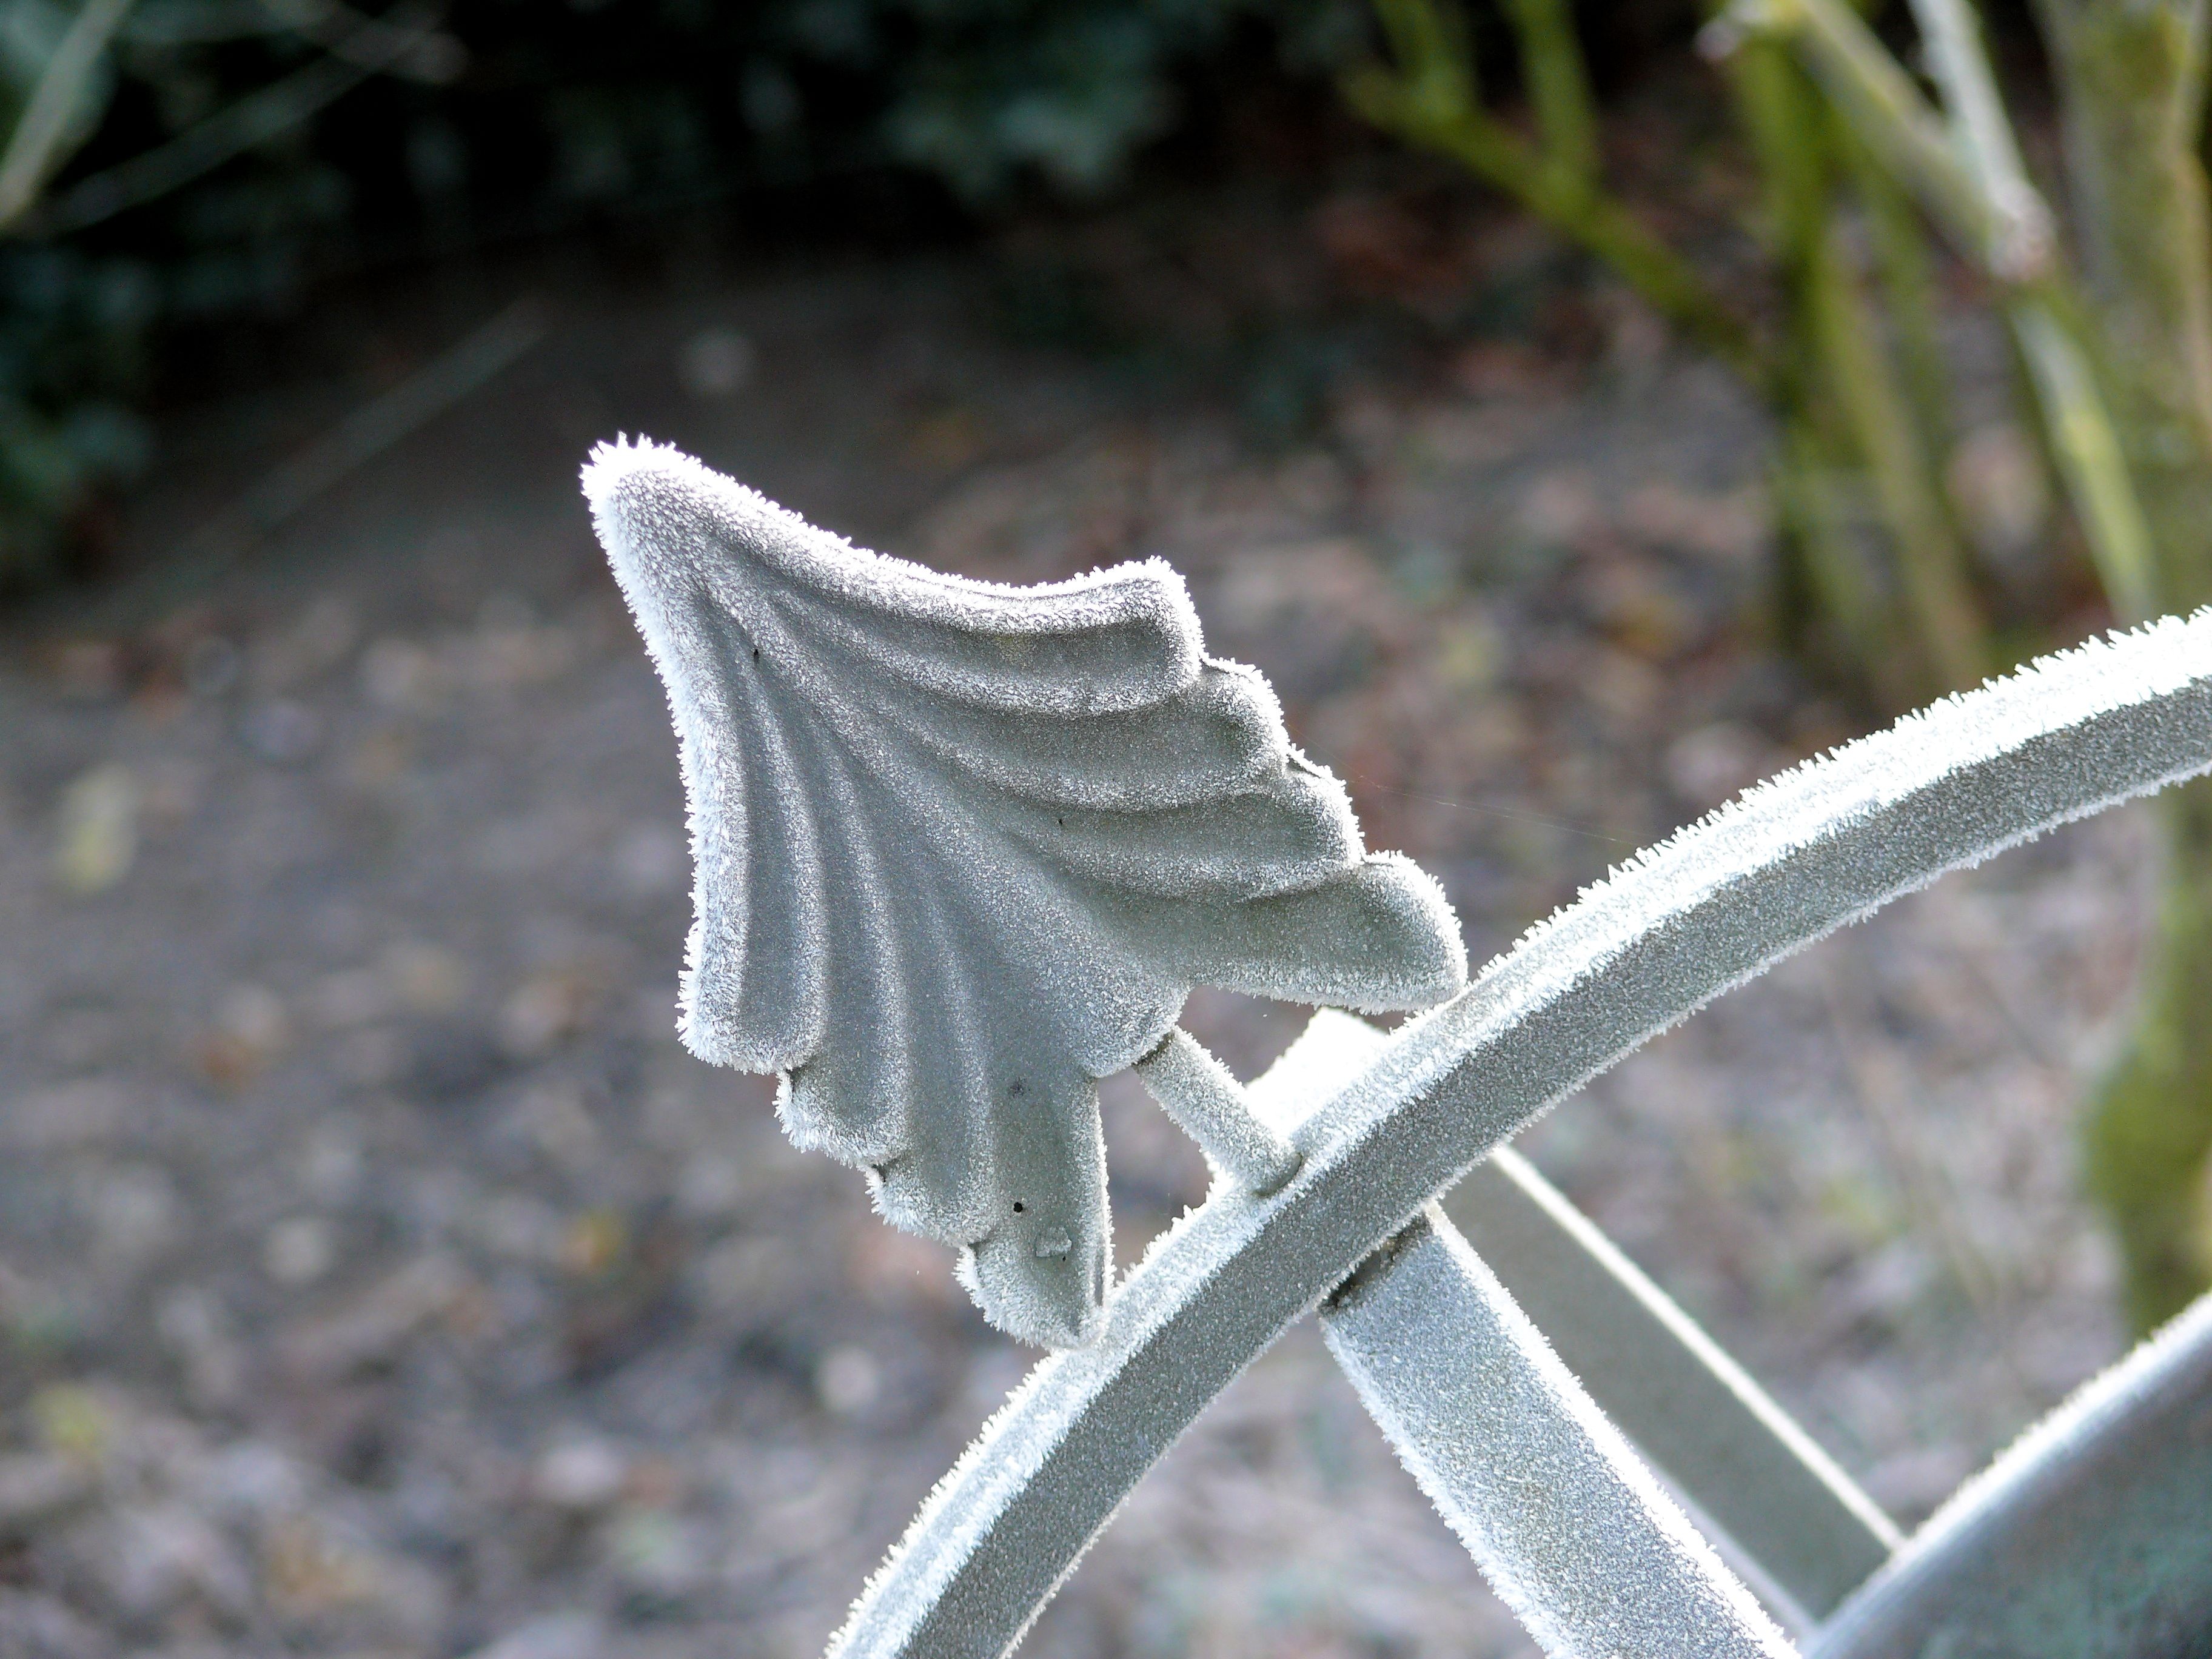
tree, nature, grass, branch, snow, winter, fence, plant, leaf, flower, frost, ice, green, autumn, metal, botany, frozen, flora, close up, shrub, freezing, macro photography, flowering plant, grass family, plant stem, land plant, thorns spines and prickles